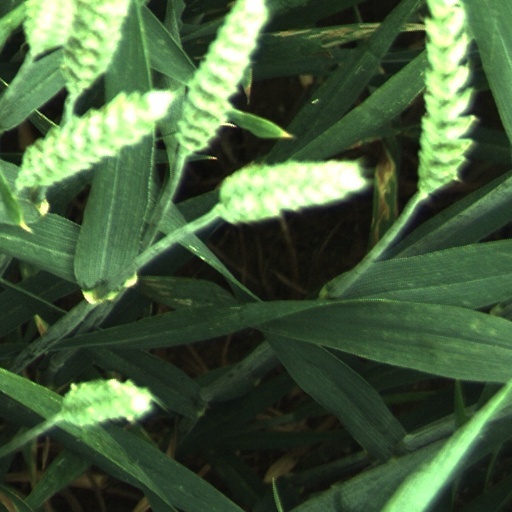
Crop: wheat